KAIT

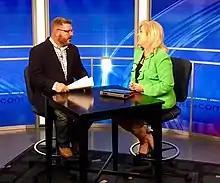
Refer to caption

, KAIT broadcasts hours of locally produced newscasts each week, including a -hour morning newscast on weekdays, "Good Morning Region 8"; weekday newscasts at 11 a.m. and 5, 6, and 10 p.m.; and two weekend newscasts daily.